Alfred Quidant

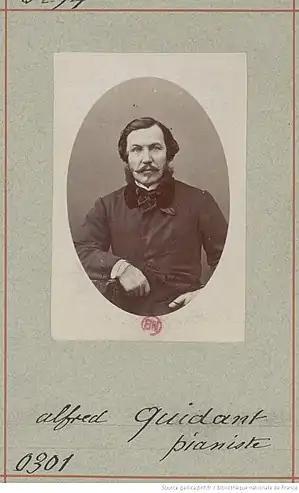

Pierre Robert Joseph (Alfred) Quidant (7 December 1815 – 9 October 1893) was a French pianist, composer and music teacher.